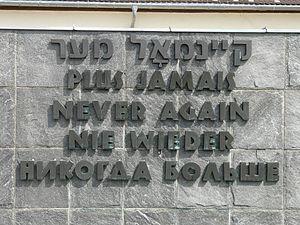
Inscription ""Plus jamais"" (en langues yiddish, française, anglaise, allemande et russe) sur le mémorial international."